Snow Prince

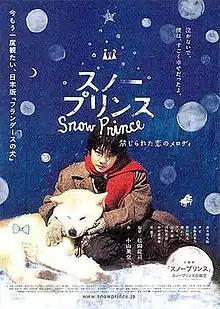
Film poster advertising Snow Prince in Japan

is a 2009 Japanese film. This film is adapted from the 1872 novel "A Dog of Flanders" and is inspired by the 1971 film "A Small Love Melody". Directed by Joji Matsuoka and written by Kundō Koyama—the scriptwriter for the film "Departures", it is a poignant story of a middle class woman's teenage friendship with a poor artist. Shintaro Morimoto plays the role of Sota, the orphan artist who lives with his grandfather, and Marino Kuwashima plays the role of Sota's friend, Sayo. Together, they have to weather the many challenges that come their way because of their lowly social status. "Snow Prince" marked the film debuts of Morimoto and Kuwashima.